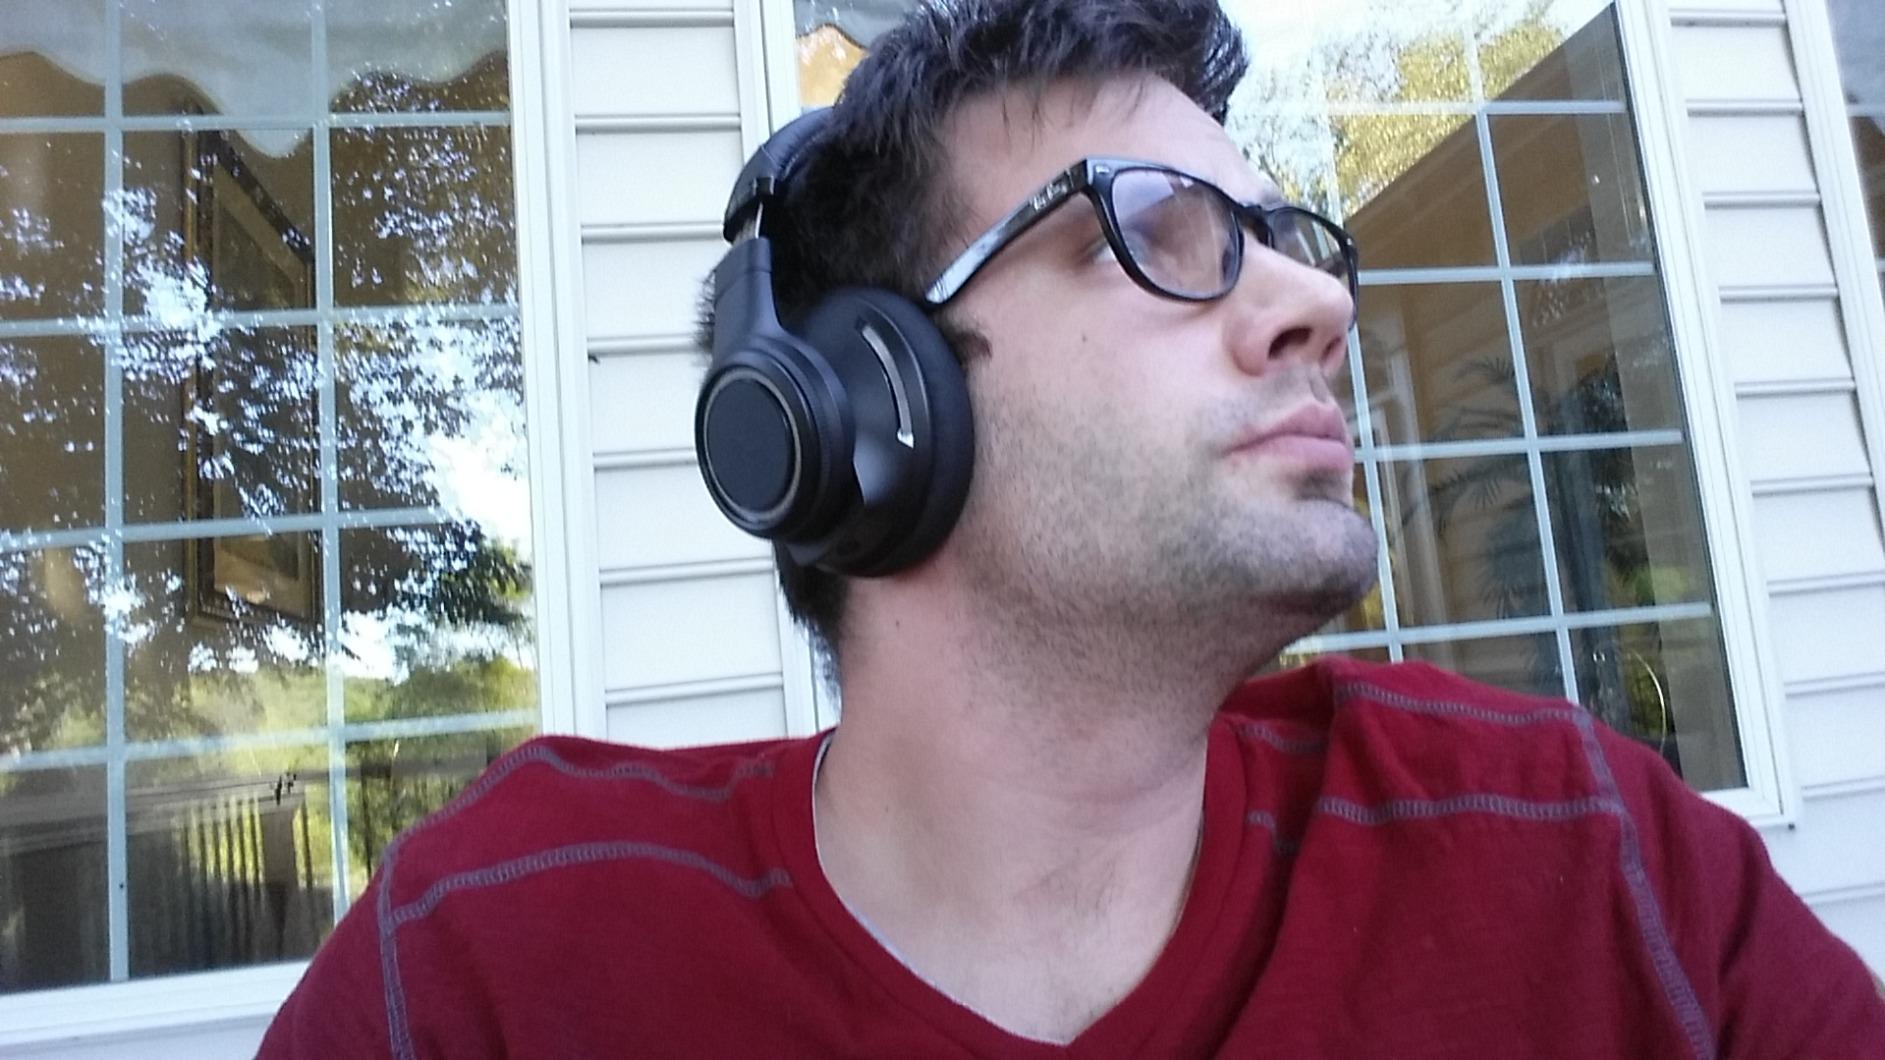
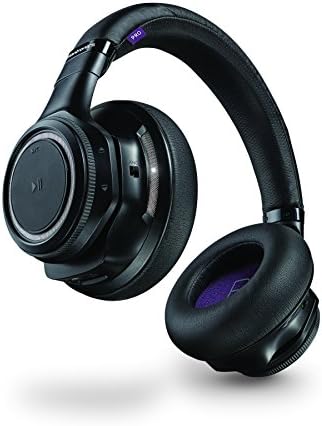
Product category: headphones
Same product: yes